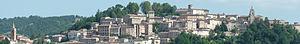
Amandola est une commune italienne d'environ 3 480 habitants, située dans la province de Fermo, dans la région Marches, en Italie central